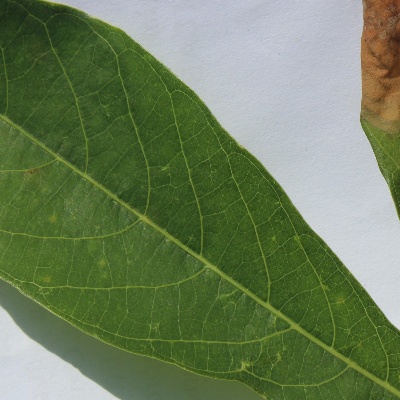
Crop: Cassava
Condition: bacterial blight